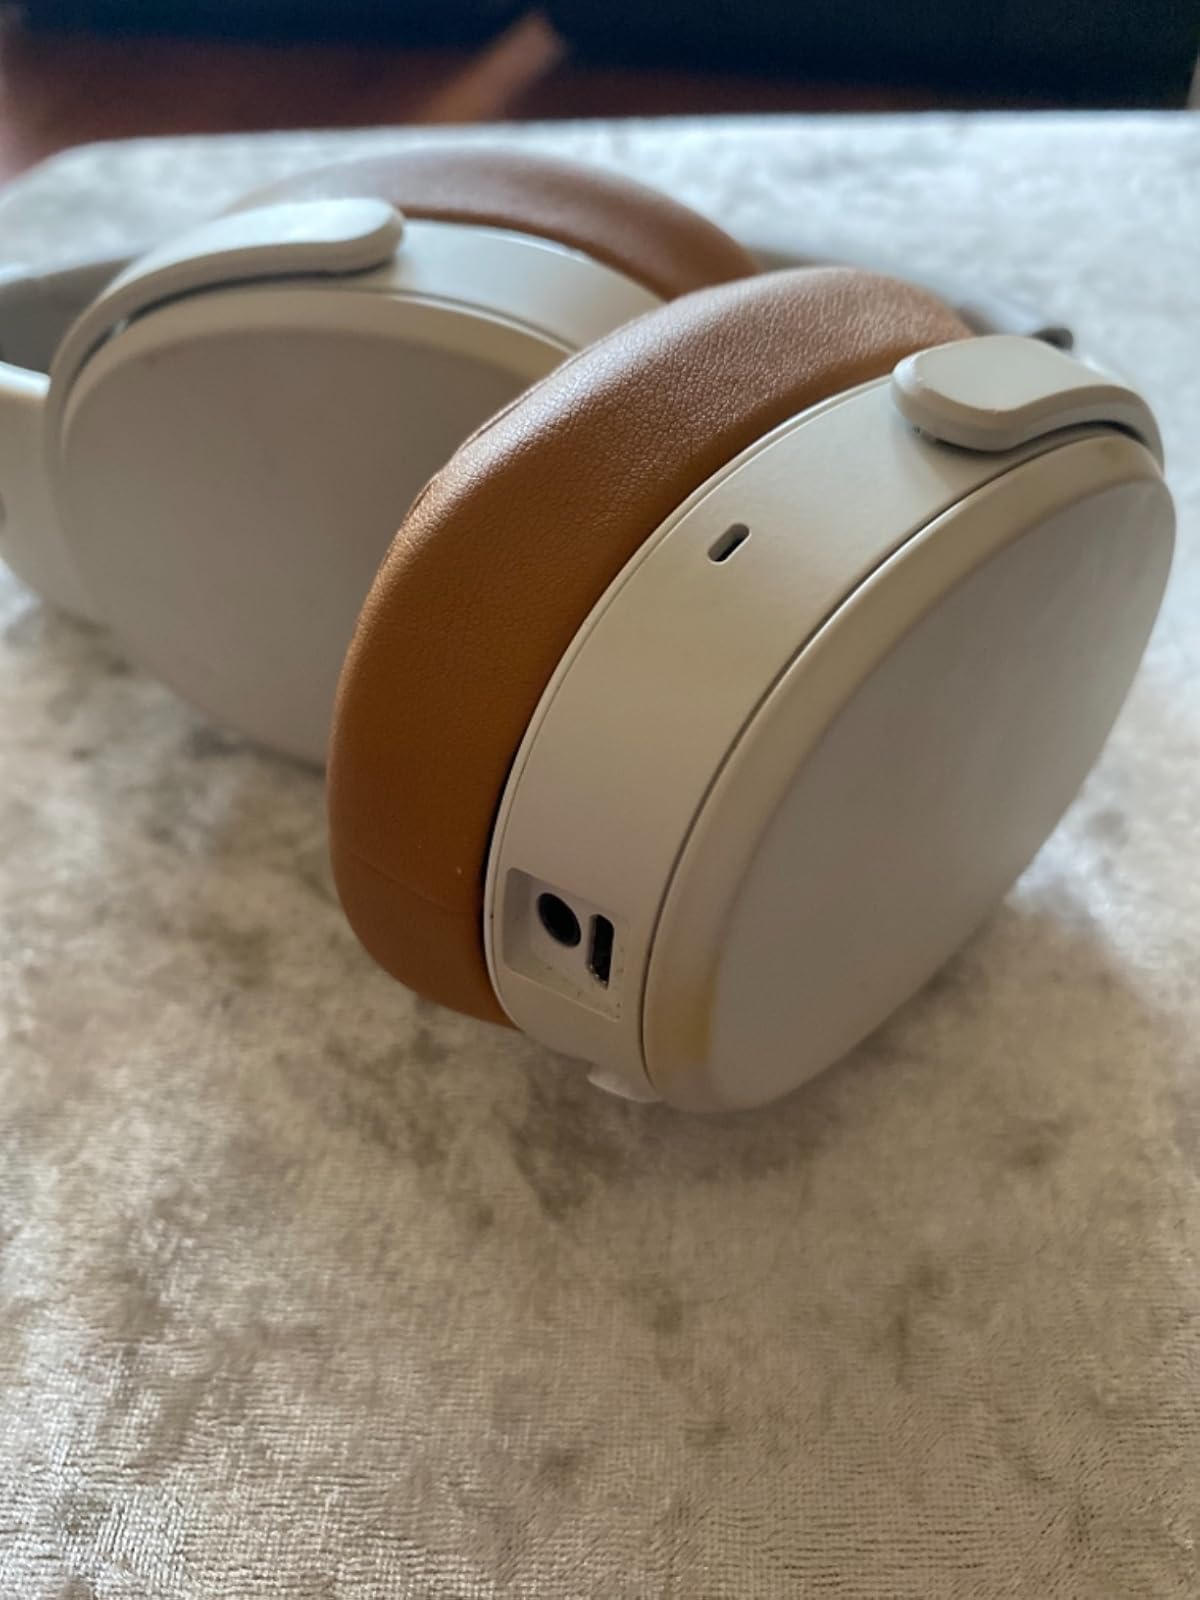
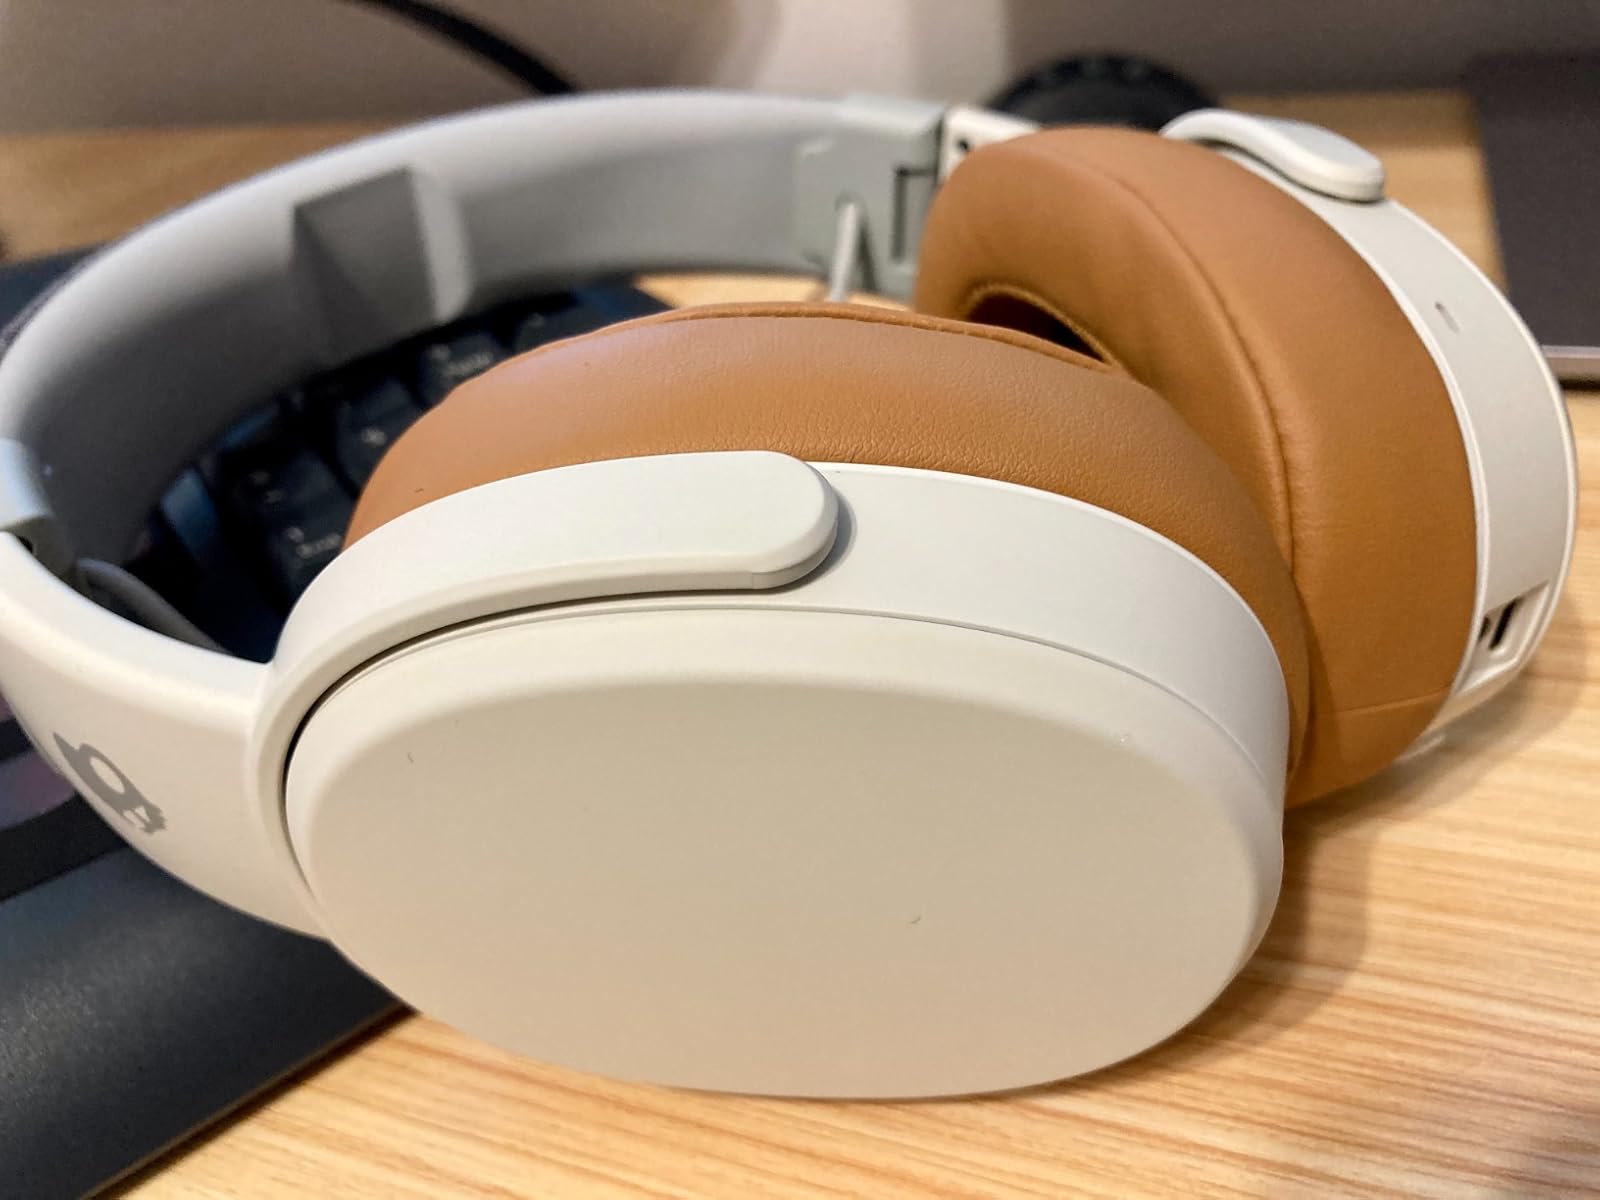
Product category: headphones
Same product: yes